Northrop Grumman RQ-4 Global Hawk

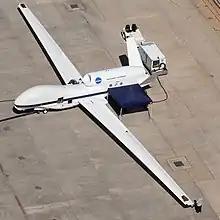
The Global Hawk has a high wing aspect ratio for efficiency, a single Rolls-Royce AE 3007 turbofan on top with the exhaust between its V-tail, and a front bulge housing its satellite antenna.

The Global Hawk UAV system comprises the RQ-4 air vehicle, which is outfitted with various equipment such as sensor packages and communication systems; and a ground element consisting of a Launch and Recovery Element (LRE), and a Mission Control Element (MCE) with ground communications equipment. Each RQ-4 air vehicle is powered by an Allison Rolls-Royce AE3007H turbofan engine with thrust, and carries a payload of . The fuselage uses aluminum, semi-monocoque construction with a V-tail; the wings are made of composite materials.